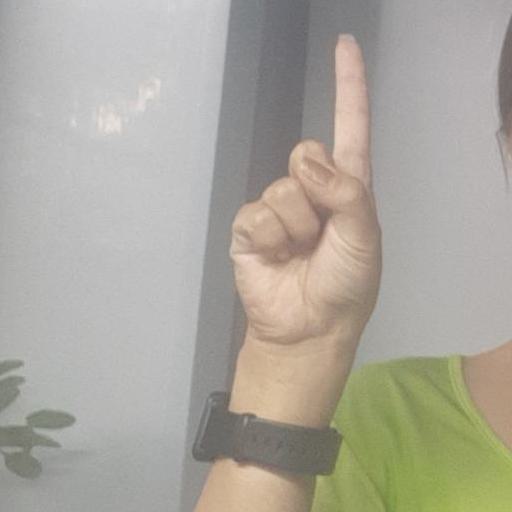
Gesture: one